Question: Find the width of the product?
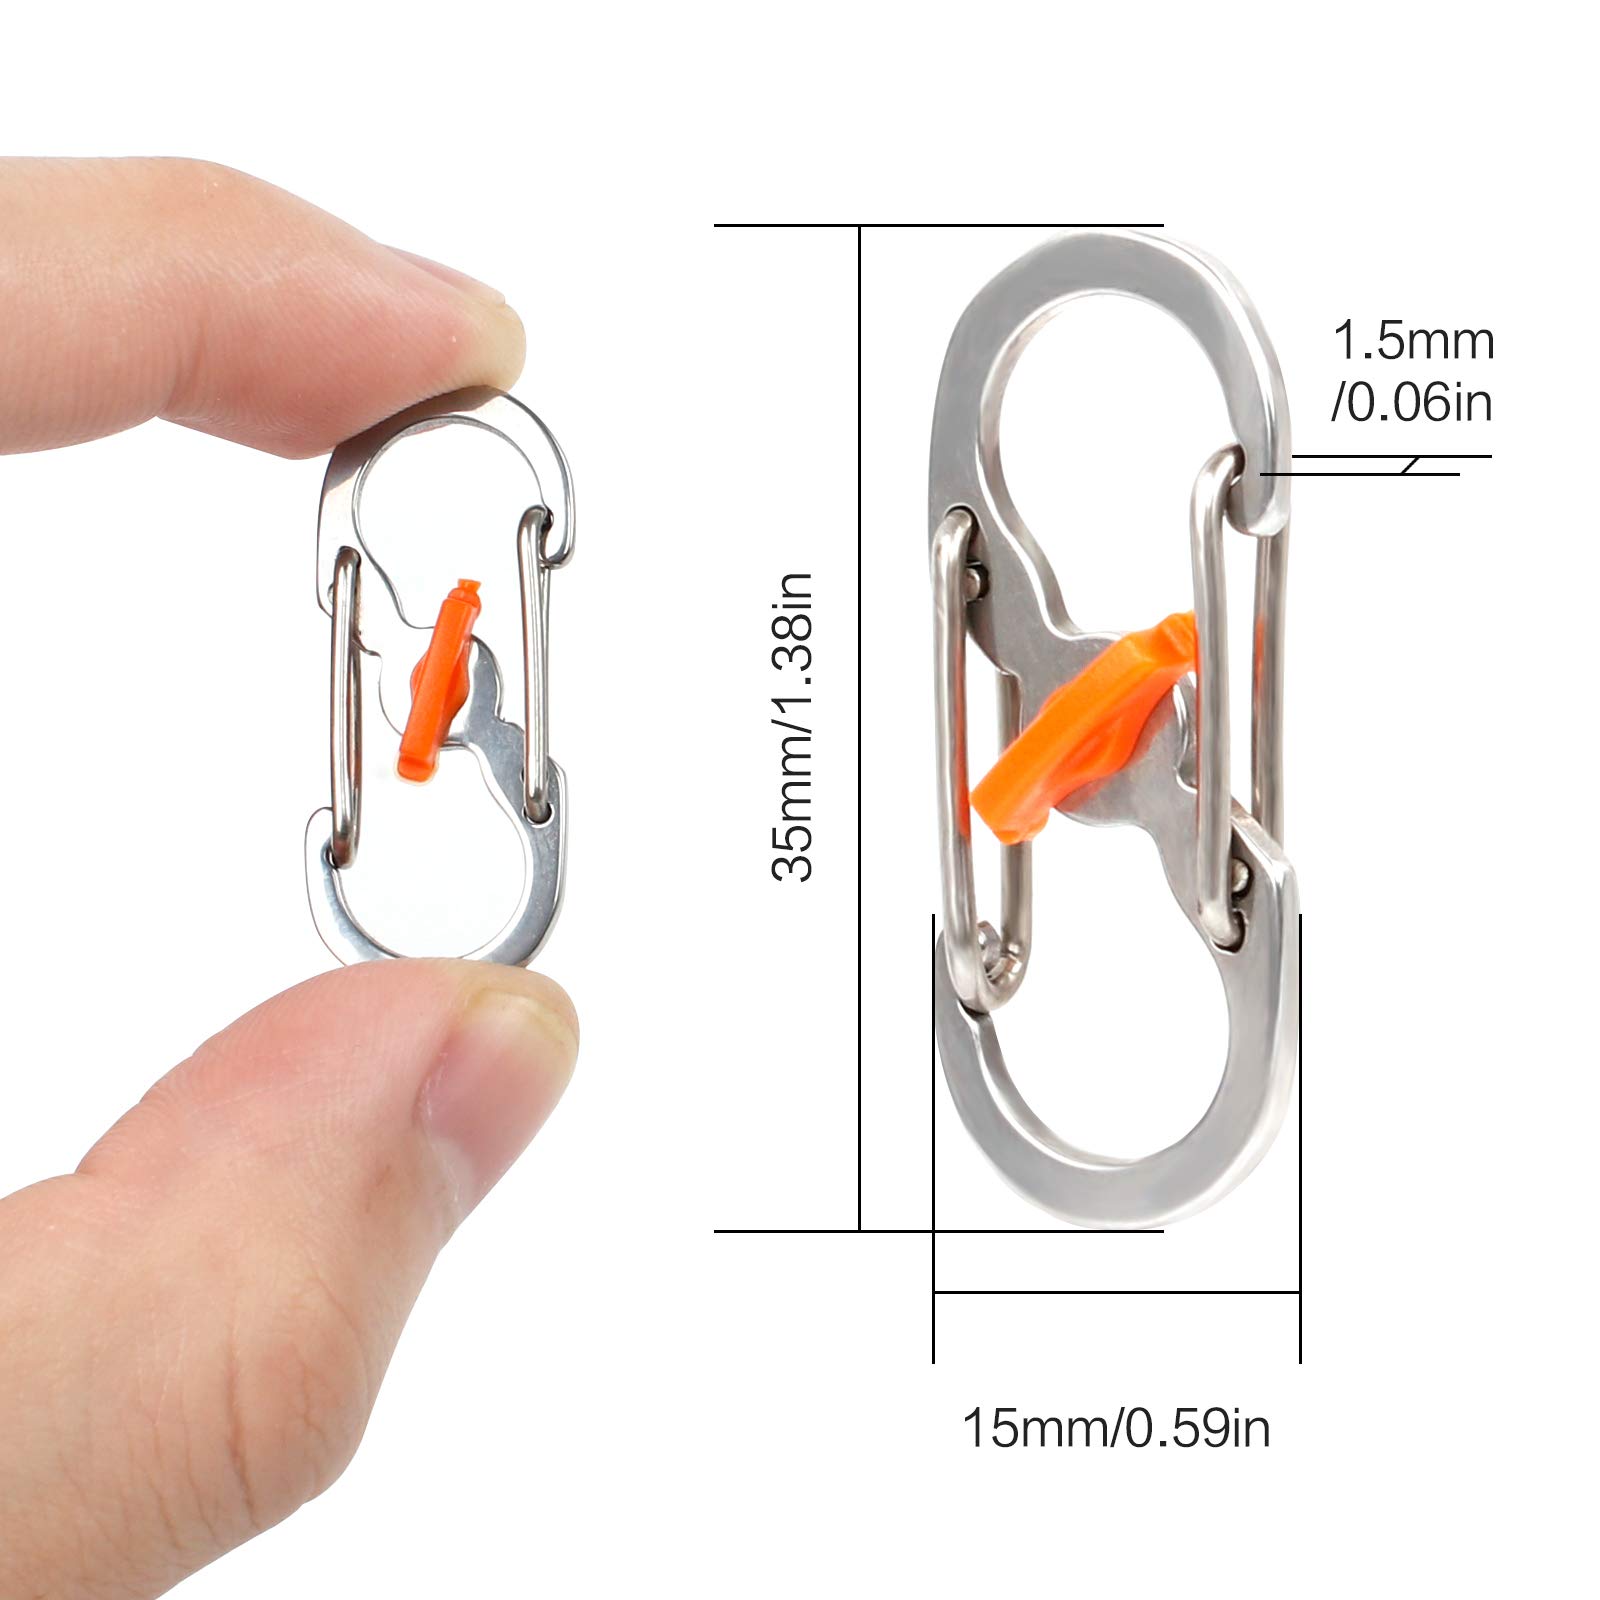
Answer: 15.0 millimetre